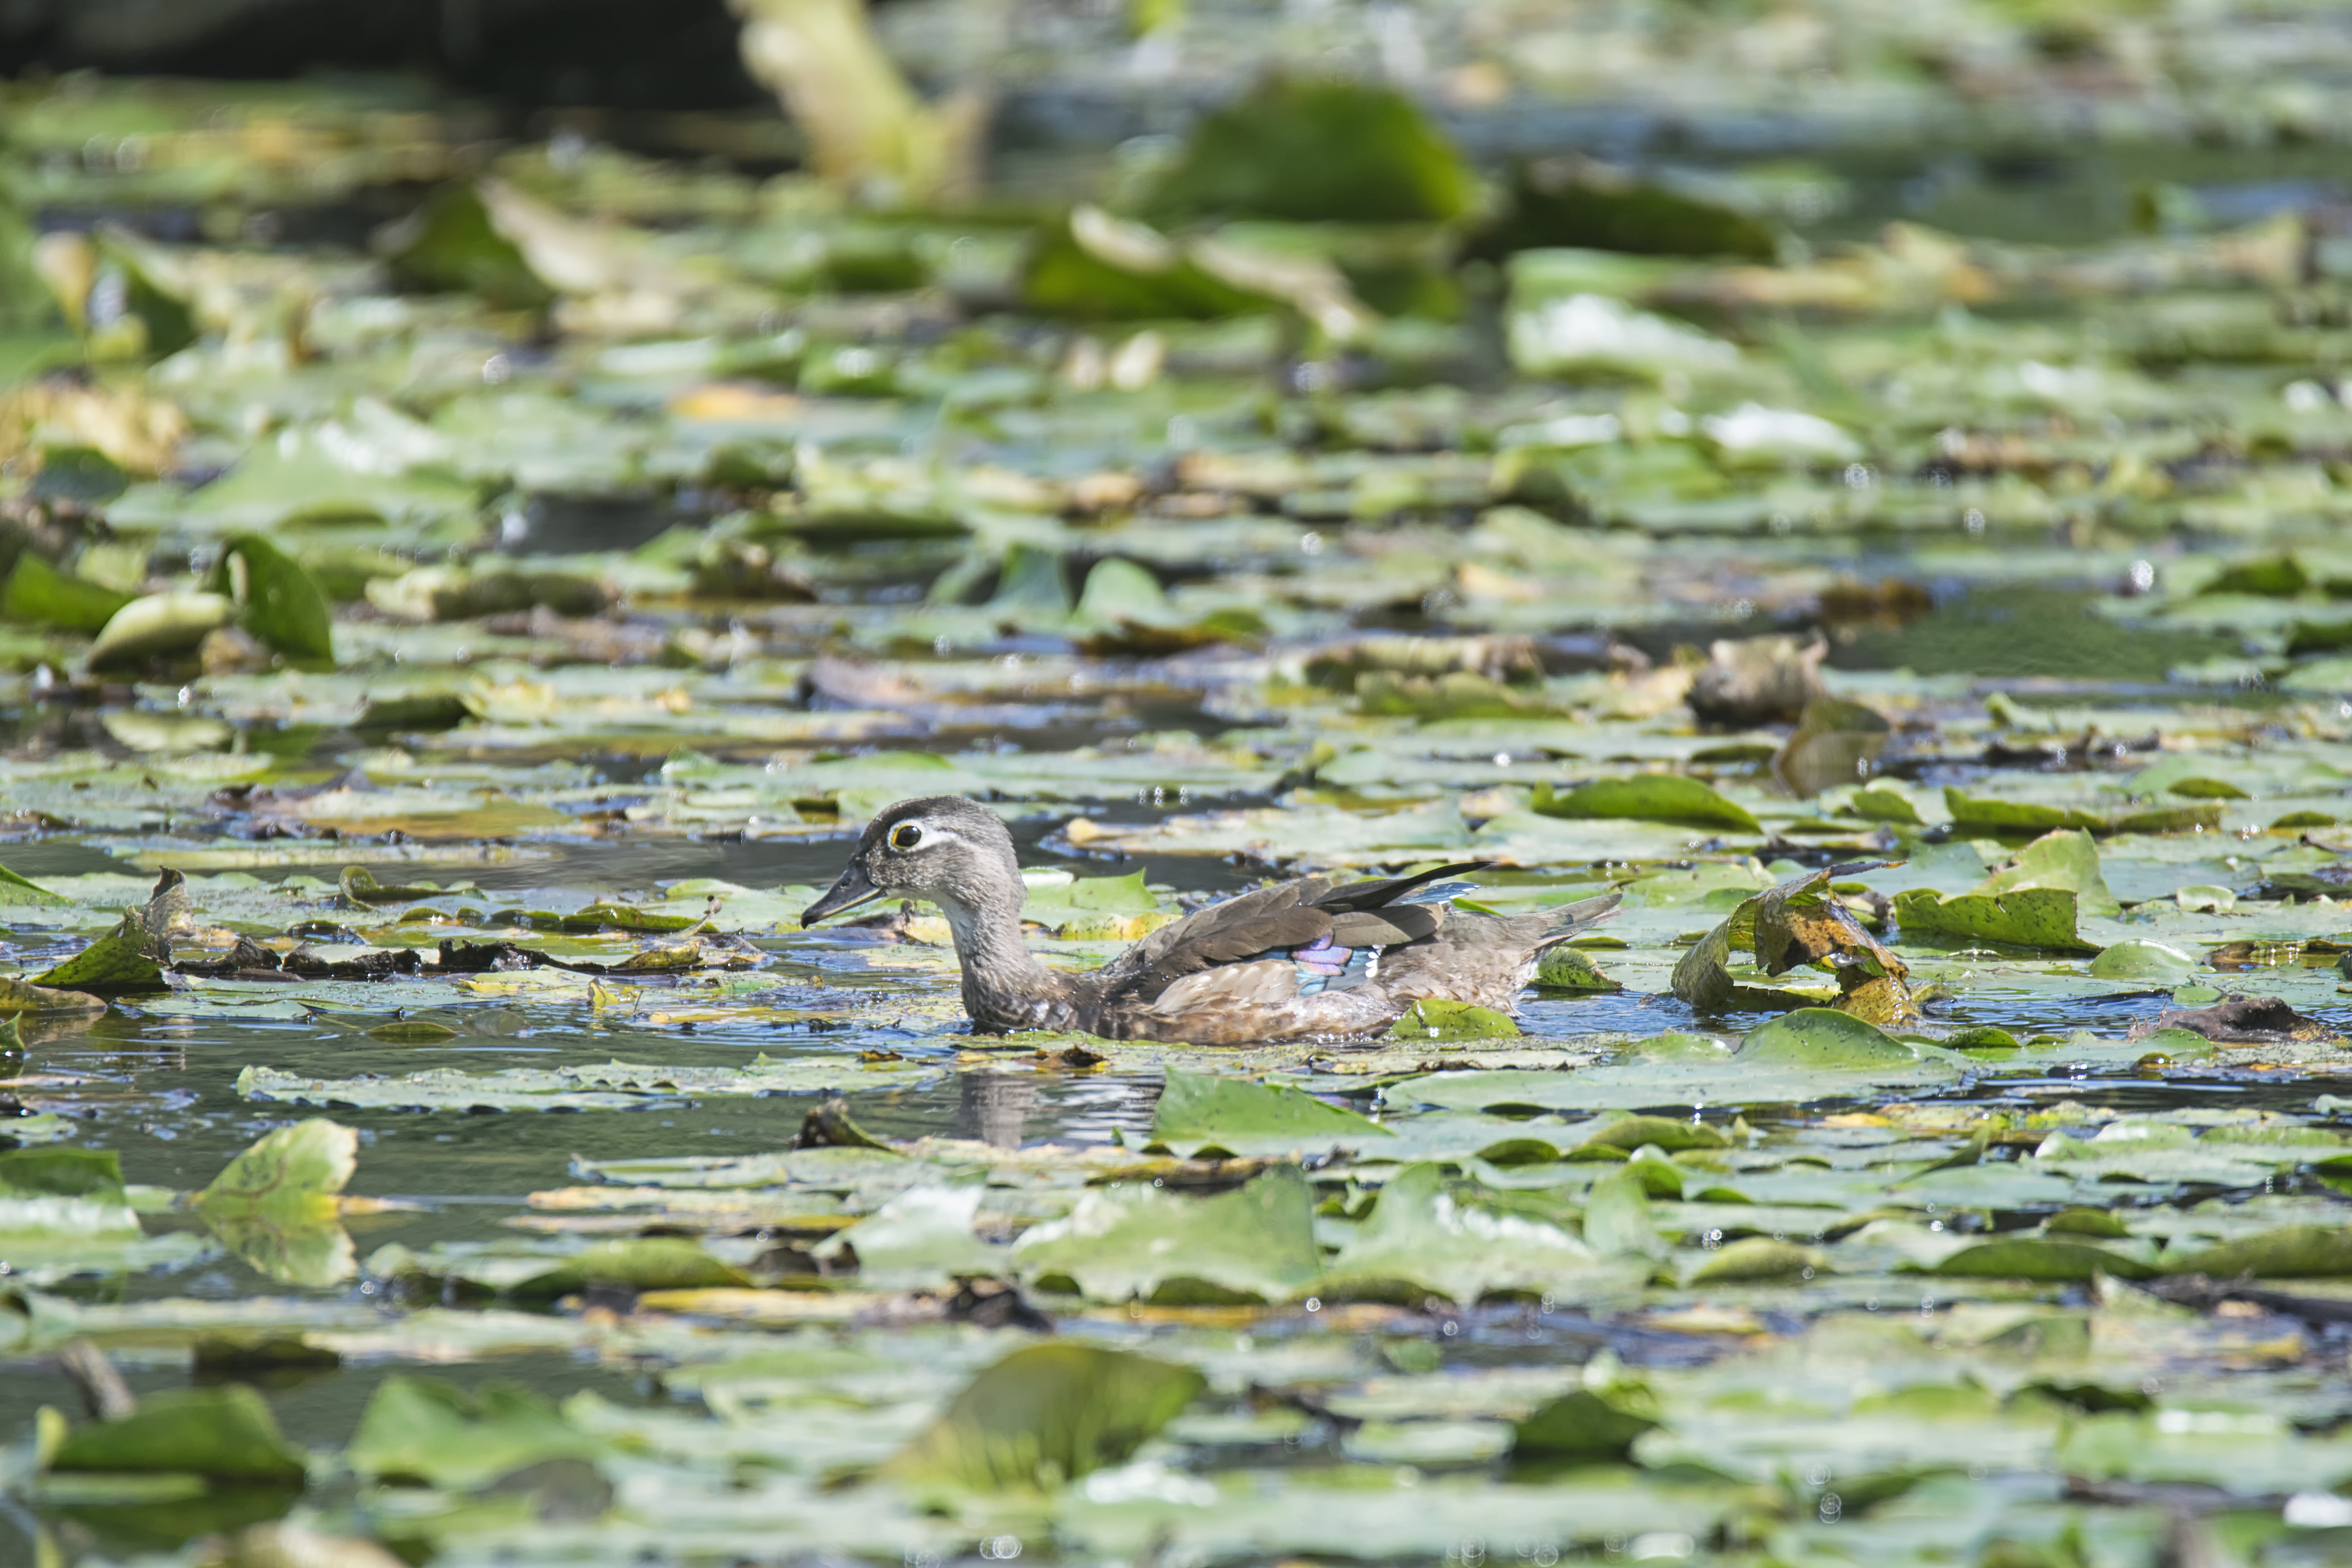
water, nature, bird, wood, leaf, flower, pond, wildlife, stream, green, reflection, fauna, duck, canada, wetland, quebec, habitat, water bird, canard, shorebird, sherbrooke, oiseau, branchu, natural environment